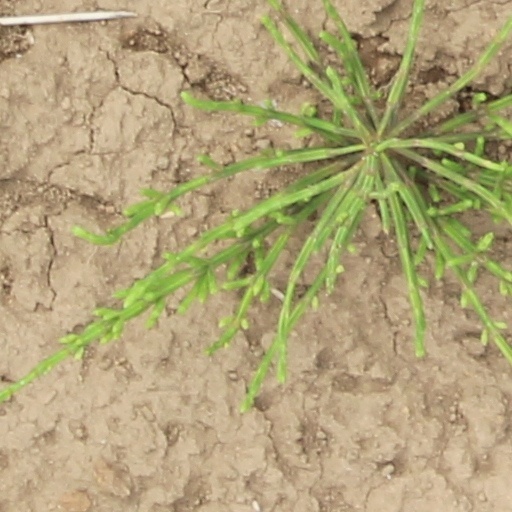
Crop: wheat